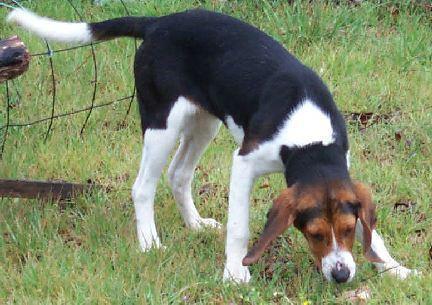
Walker_hound